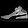
Label: Sneaker